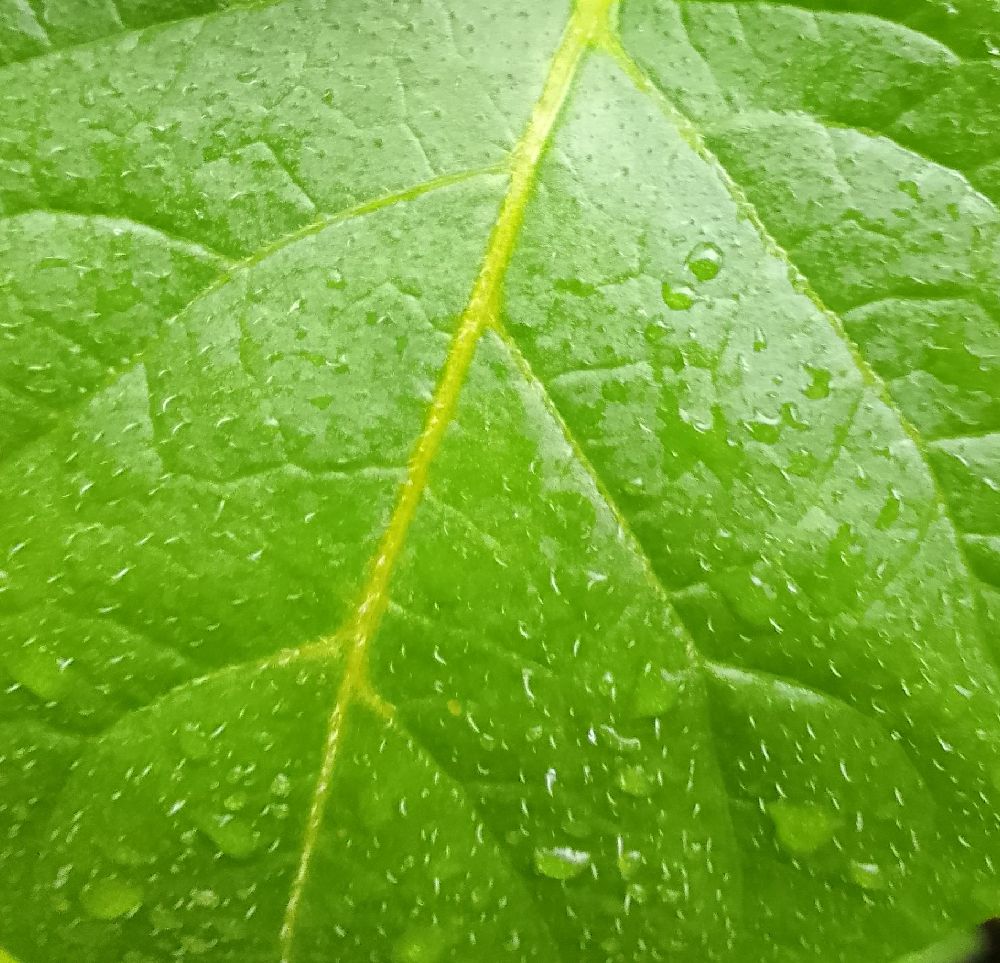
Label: Healthy